2016 Bandy World Championship

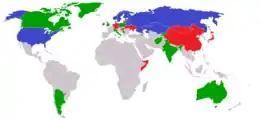
Participating countries in the 2016 Bandy World Championship. Blue: Division A Red: Division B Green: members of the Federation of International Bandy not participating in this year's World Championship

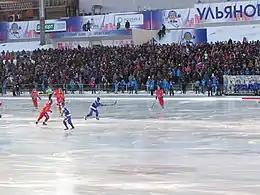
Russia and Finland in the final

Because of the weather conditions and the want to keep the ice at Trud good for the semifinals and the final, the Tuesday 2 February game (game 8) between Russia and Finland and the Wednesday 3 February game (game 12) between Russia and Sweden were moved from the outdoor Trud stadium to the indoor Volga-Sport-Arena.